Apdaly Lopez

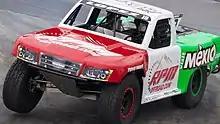
Lopez competing in the Stadium Super Trucks race at the 2014 Grand Prix of Long Beach

Carlos "Apdaly" Lopez (born December 2, 1994) is an off-road racing driver from Tecate, Baja California. Lopez won the gold medal in the Stadium Super Trucks class at the X Games Austin 2014. His father, Juan Carlos Lopez, is also a professional off-road racer.